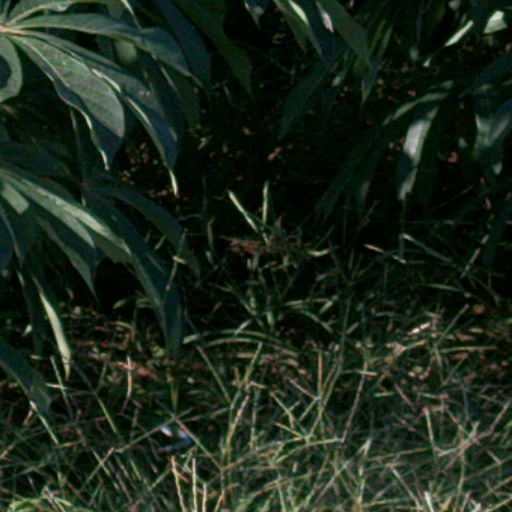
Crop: cassava